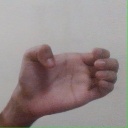
अक्षर: ख